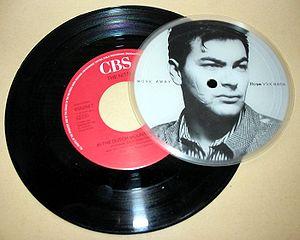
Un disque microsillon inhabituel est un support d'enregistrement vinyle possédant des caractéristiques différentes du standard de fabrication des disques vinyles vendus dans le commerce. La plupart de ces disques sont fabriqués pour des occasions particulières et deviennent des collectors.